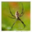
Label: spider